Oliver North

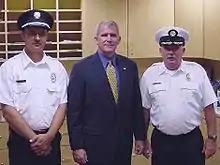
Oliver North in 2005, pictured with Clinton Township, Franklin County, Ohio Assistant Fire Chief John Harris and Lieutenant Douglas Brown, at a public speaking event

In his failed bid to unseat Robb, North raised $20.3 million in a single year through nationwide direct-mail solicitations, telemarketing, fundraising events, and contributions from major donors. About $16 million of that amount was from direct mail alone. This was the biggest accumulation of direct-mail funds for a statewide campaign to that date, and it made North the top direct-mail political fundraiser in the country in 1994.